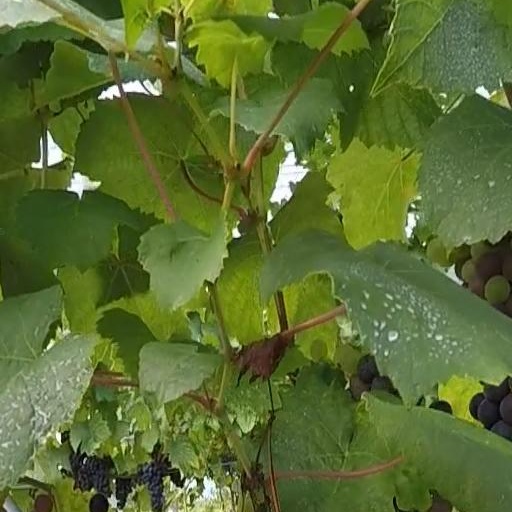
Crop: grape